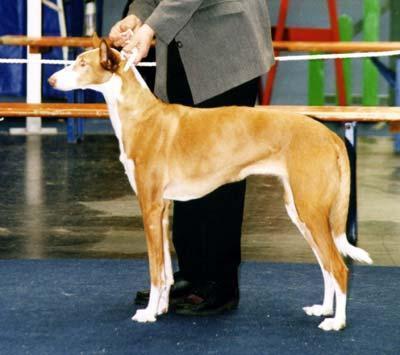
Ibizan_hound